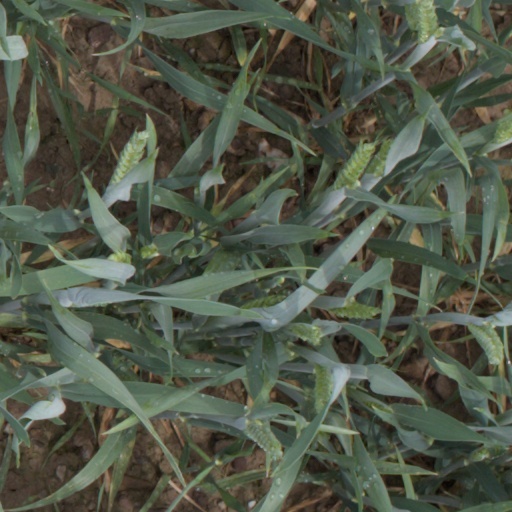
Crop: wheat